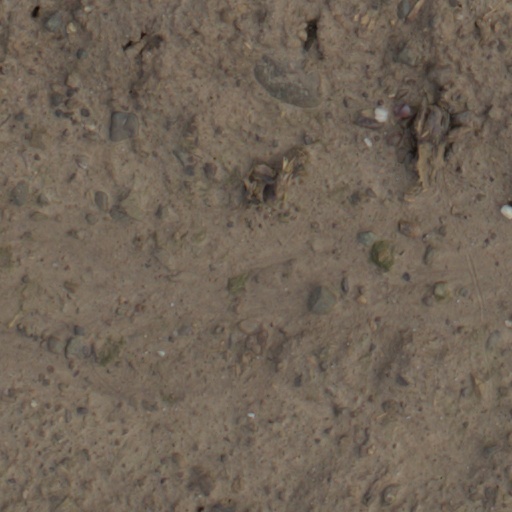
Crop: wheat